VEF JDA-10M

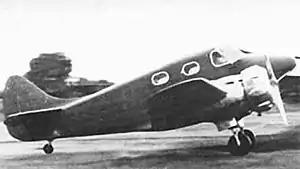
VEF JDA-10M at the Spilve airport, Riga.

The VEF JDA-10M was a Latvian twin-engine, multipurpose aircraft built in 1939 by VEF. It remains the only twin-engine aircraft ever built in Latvia. The builder of JDA-10M was Latvian-American engineer Jānis Akermanis (John D. Akerman), a professor at the University of Minnesota.